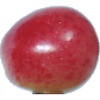
Label: cherry_rainier